Herat

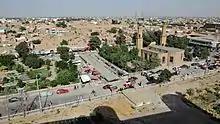
View of Herat, 2011

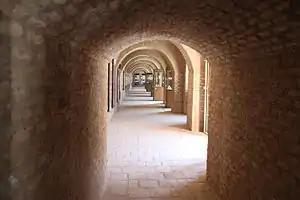
Museum inside the Herat Citadel, locally referred to as "Qala Ikhtyaruddin" or "Arg".

In 1793, Herat became independent for several years when Afghanistan underwent a civil war between different sons of Timur Shah. The Iranians had multiple wars with Herat between 1801 and 1837 (1804, 1807, 1811, 1814, 1817, 1818, 1821, 1822, 1825, 1833). The Iranians besieged the city in 1837, but the British helped the Heratis in repelling them. In 1856, they invaded again, and briefly managed to take the city on 25 October; it led directly to the Anglo-Persian War. In 1857 hostilities between the Iranians and the British ended after the Treaty of Paris was signed, and the Persian troops withdrew from Herat in September 1857. Afghanistan conquered Herat on 26 May 1863, under Dost Muhammad Khan, two weeks before his death.